Rox (American TV series)

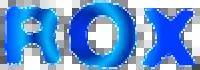

Rox is an American independently produced television and subsequently web series, noted for its political activism as well as for its aesthetic and technical achievements. First shown on public-access cable TV in Bloomington, Indiana, the series expanded to multiple cable systems before becoming the first television series distributed on the internet in April 1995. Though an underground production with virtually no budget, the show has generated significant controversy and garnered major media coverage, as well as scholarly attention, especially during its earliest years.